East Norwalk station

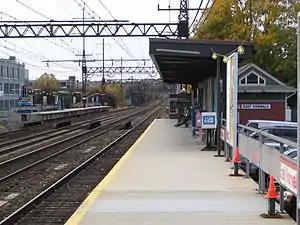
East Norwalk station in November 2007

East Norwalk station is a commuter rail station on the Metro-North Railroad New Haven Line, located in the East Norwalk neighborhood of Norwalk, Connecticut. The station building was constructed by Metro-North in the 1980s.